Yusuf al-Azma

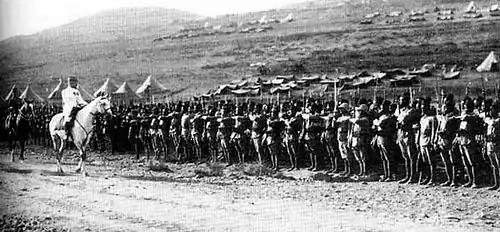
French General Henri Gouraud inspecting his troops at Maysalun

In Prime Minister Rida al-Rikabi's government, al-Azma was promoted to minister of war and on 26 January 1920 was also appointed Chief of General Staff by Emir Faisal to replace Yasin al-Hashimi, who had been arrested by British forces and detained in Palestine. Al-Azma's Damascene roots and reputation as a local and decorated Ottoman wartime general made him "an obvious choice for minister of war", according to Provence, despite having fought against the Arab Revolt months prior. During his time in office, al-Azma established the foundations and hierarchy of the modern-day Syrian Army, according to historian Sami Moubayed. He gathered arms and ammunition left behind by the Ottoman Army in Syria, raised funds for new weaponry and by mid-1920, had created a military force of some 10,000 men, primarily consisting of Bedouin volunteers and former Ottoman officers.